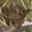
Label: frog